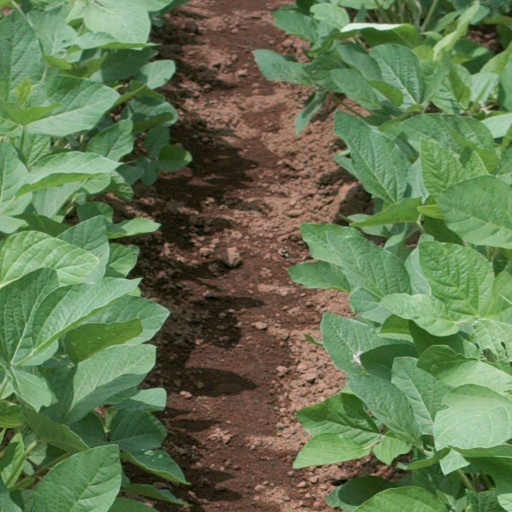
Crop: soybean